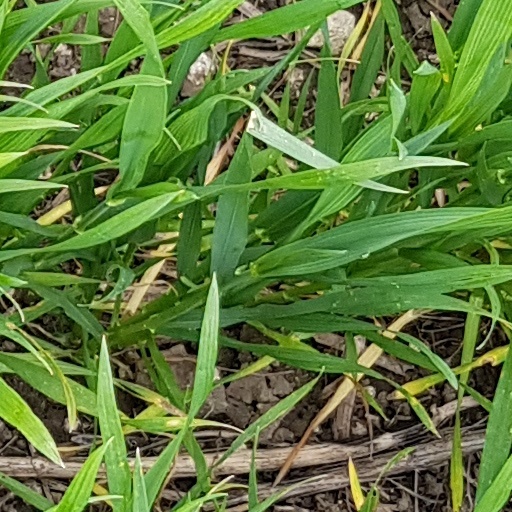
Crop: wheat